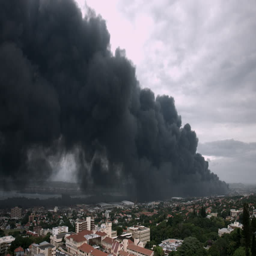
wide panoramic pan of dark toxic smoke from industrial fire stretching across the city